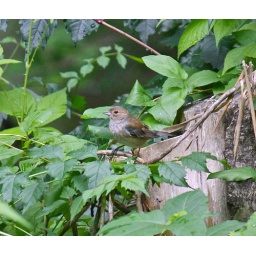
Always overshadowed by her mate, the female Indigo Bunting is a lovely little bird in her own right.